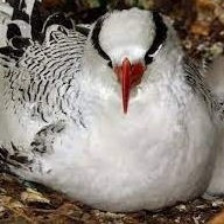
Species: RED BILLED TROPICBIRD
Scientific name: PHAETHON AETHEREU